Jamie Martin (American football)

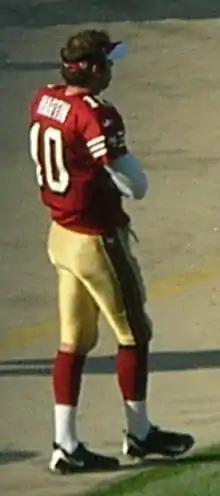
Martin with the San Francisco 49ers in 2008

Jamie Blane Martin (born February 8, 1970) is an American former professional football quarterback who played in the National Football League (NFL) and NFL Europe. He played college football for the Weber State Wildcats and was signed by the Los Angeles Rams as an undrafted free agent after the 1993 NFL draft.